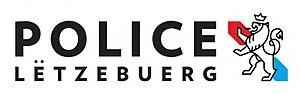
Au Luxembourg, la Police grand-ducale est une police d'État. Elle est rattachée au ministère de la Sécurité intérieure